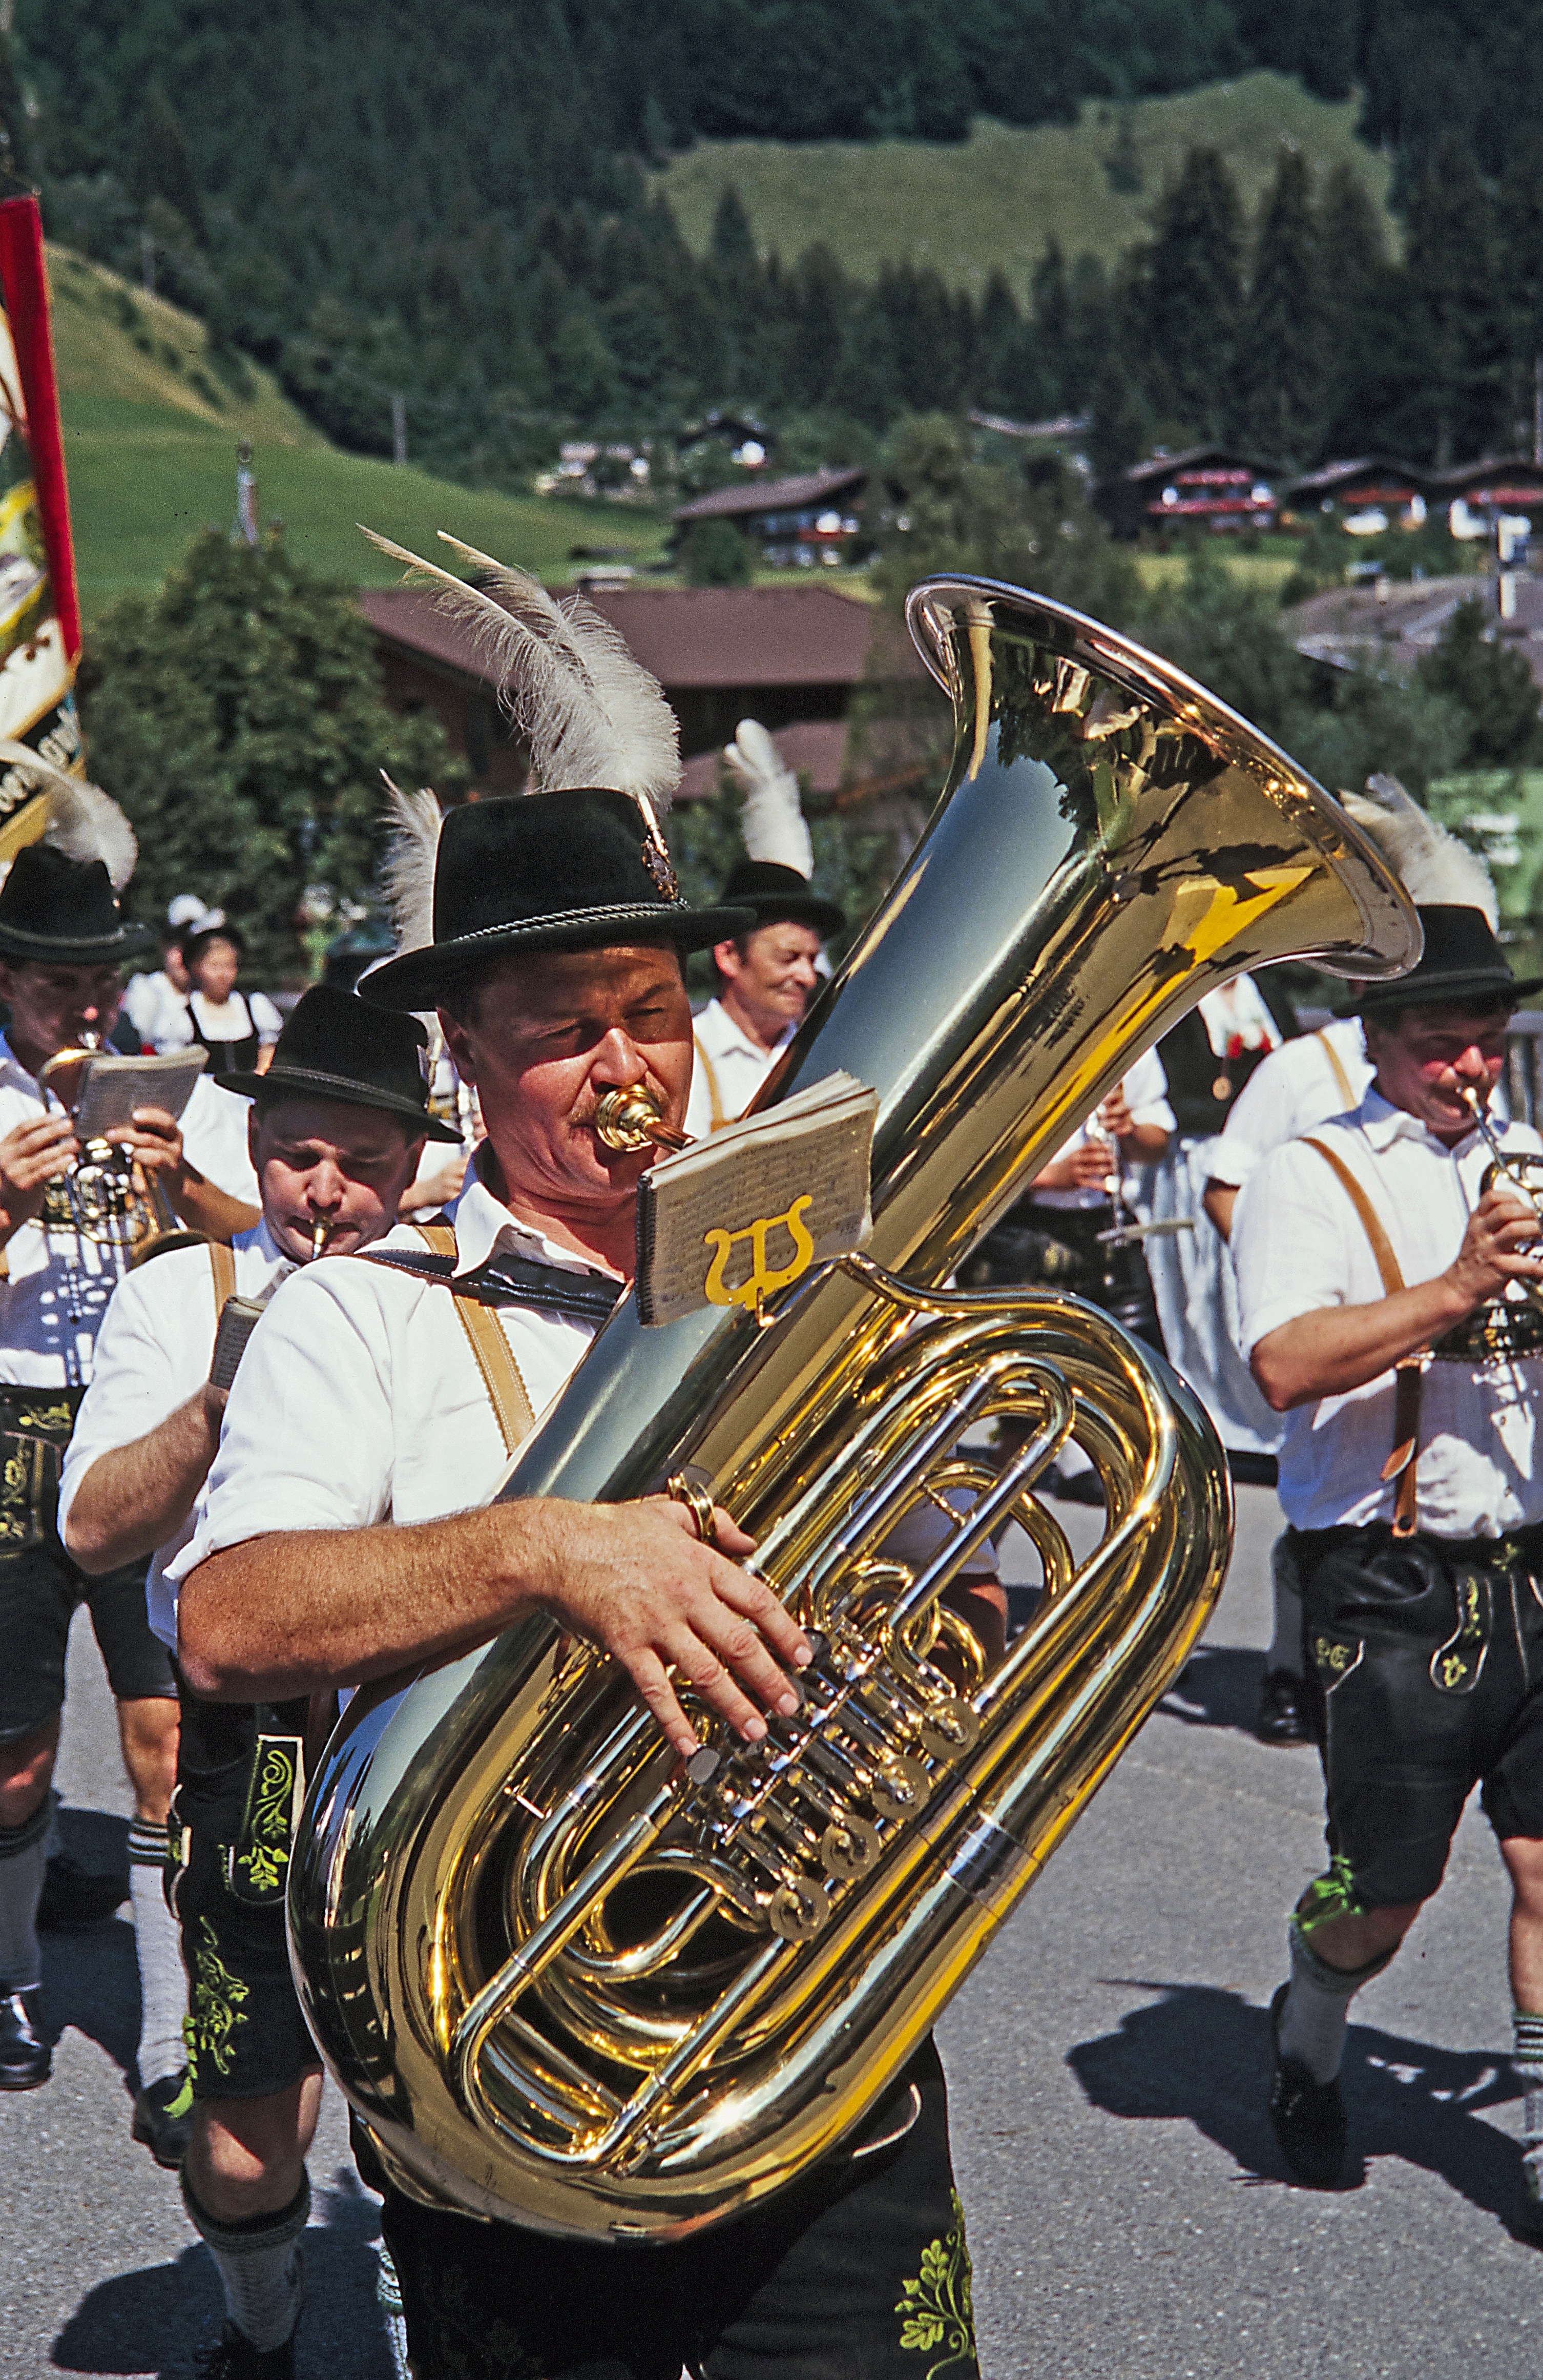
celebration, instrument, musician, clothing, musical instrument, marching band, festival, move, tradition, costume, tuba, marching, customs, wind instrument, brass instrument, sousaphone